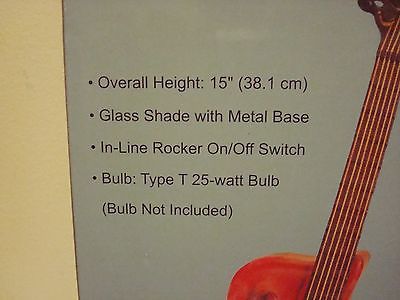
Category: lamp